Christina Bobb

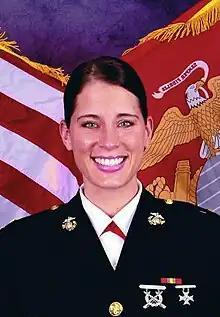
Bobb's official Marine Corps portrait photograph

Bobb completed officer candidate school in August 2009 and was commissioned in the U.S. Marine Corps as a second lieutenant. She then completed The Basic School in May 2010 and then went on to the Naval Justice School. She subsequently served as a judge advocate, where among other duties, she provided legal advice to military commanders in Afghanistan's Helmand Province. Bobb left the Marine Corps two years later.